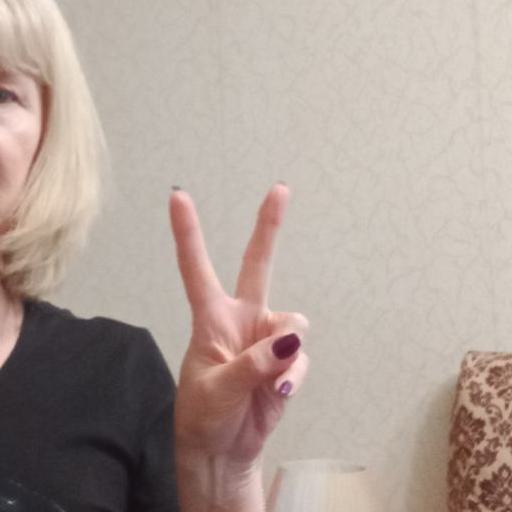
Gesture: peace